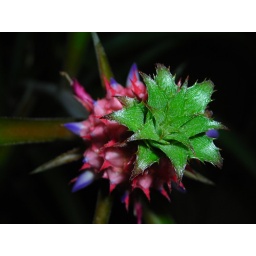
a baby pineapple plant in nicaragua. it was about the size of a quarter